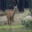
Label: deer